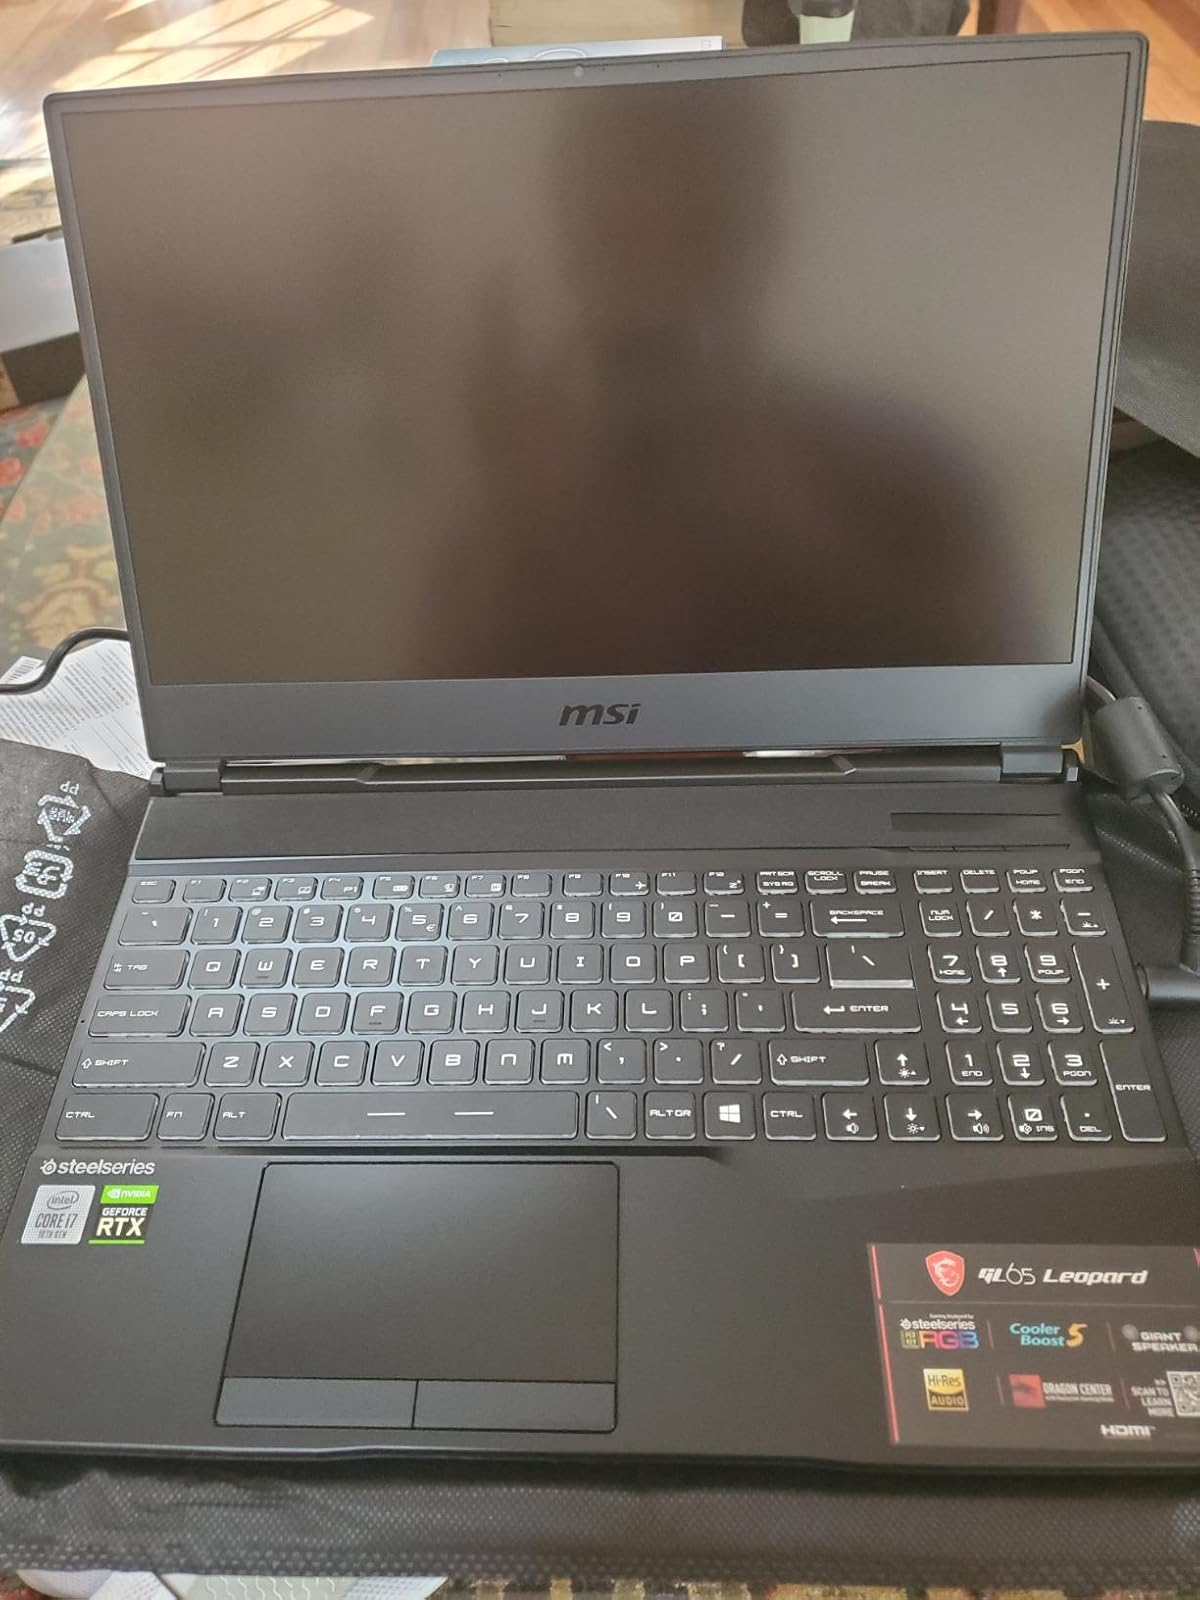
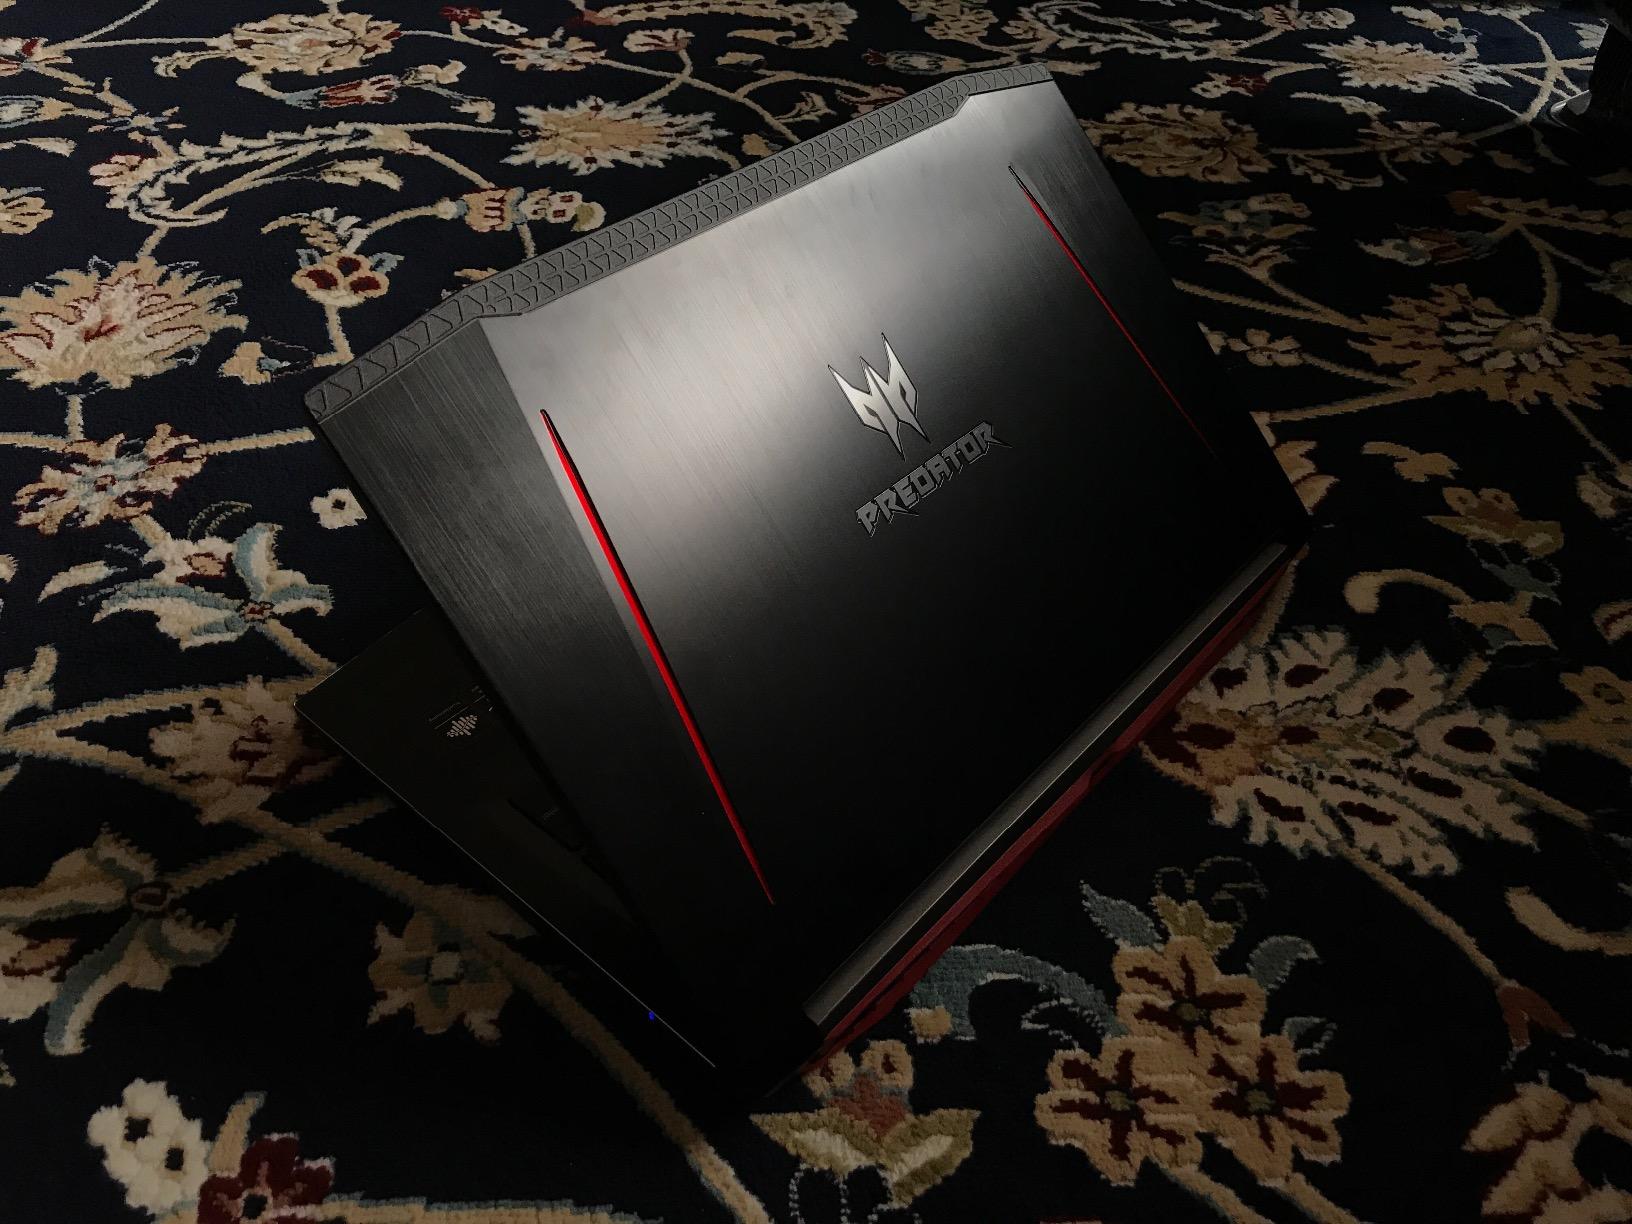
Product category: laptop
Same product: no